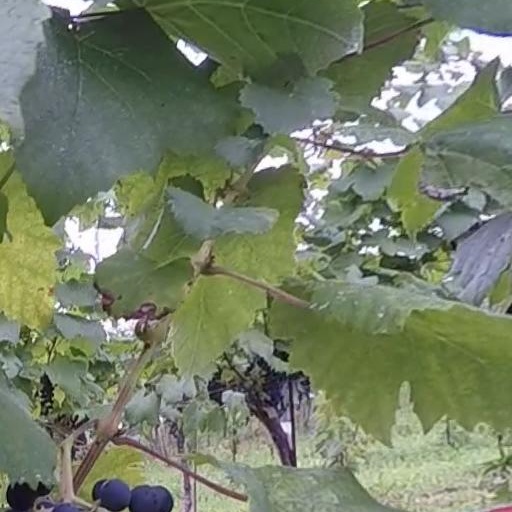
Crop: grape